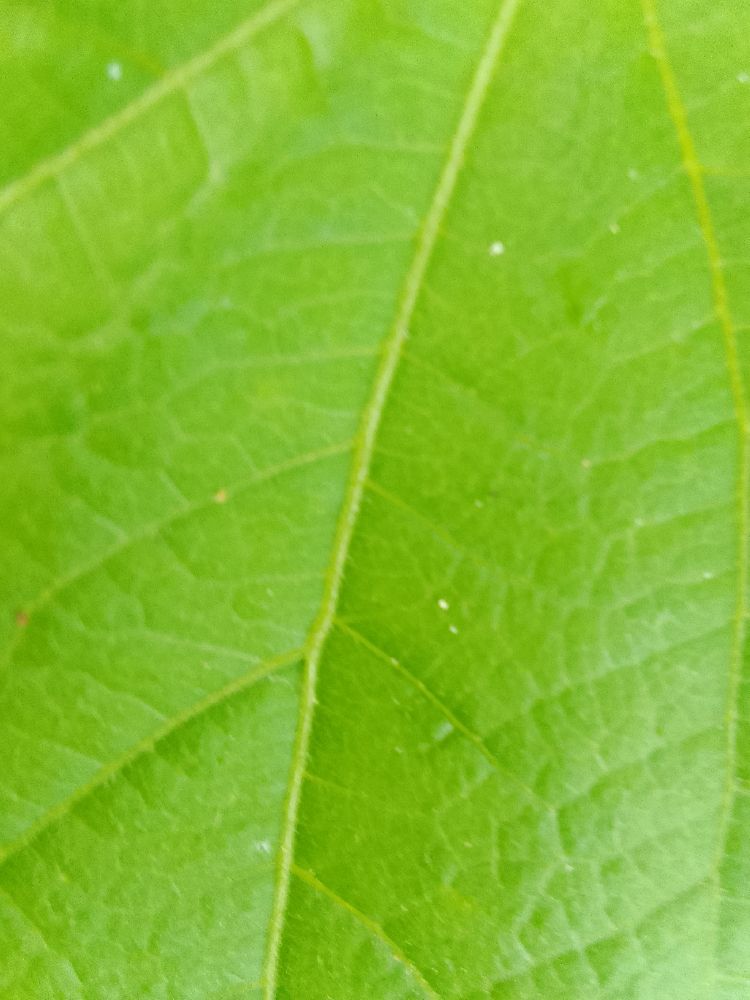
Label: healthy